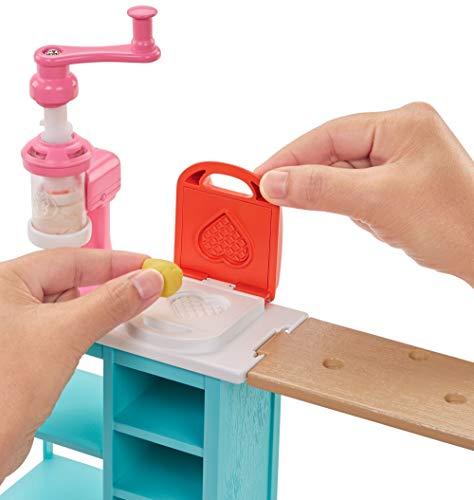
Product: Barbie Breakfast Playset with Stacie Doll
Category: Toys & Games | Dolls & Accessories | Dolls
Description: Never skip breakfast again with Stacie doll and her breakfast playset.
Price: $14.99
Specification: ProductDimensions:2.8x9x12.8inches|ItemWeight:1pounds|ShippingWeight:1.15pounds(Viewshippingratesandpolicies)|ASIN:B079JLSDGY|Itemmodelnumber:FRH74|Manufacturerrecommendedage:4-8years